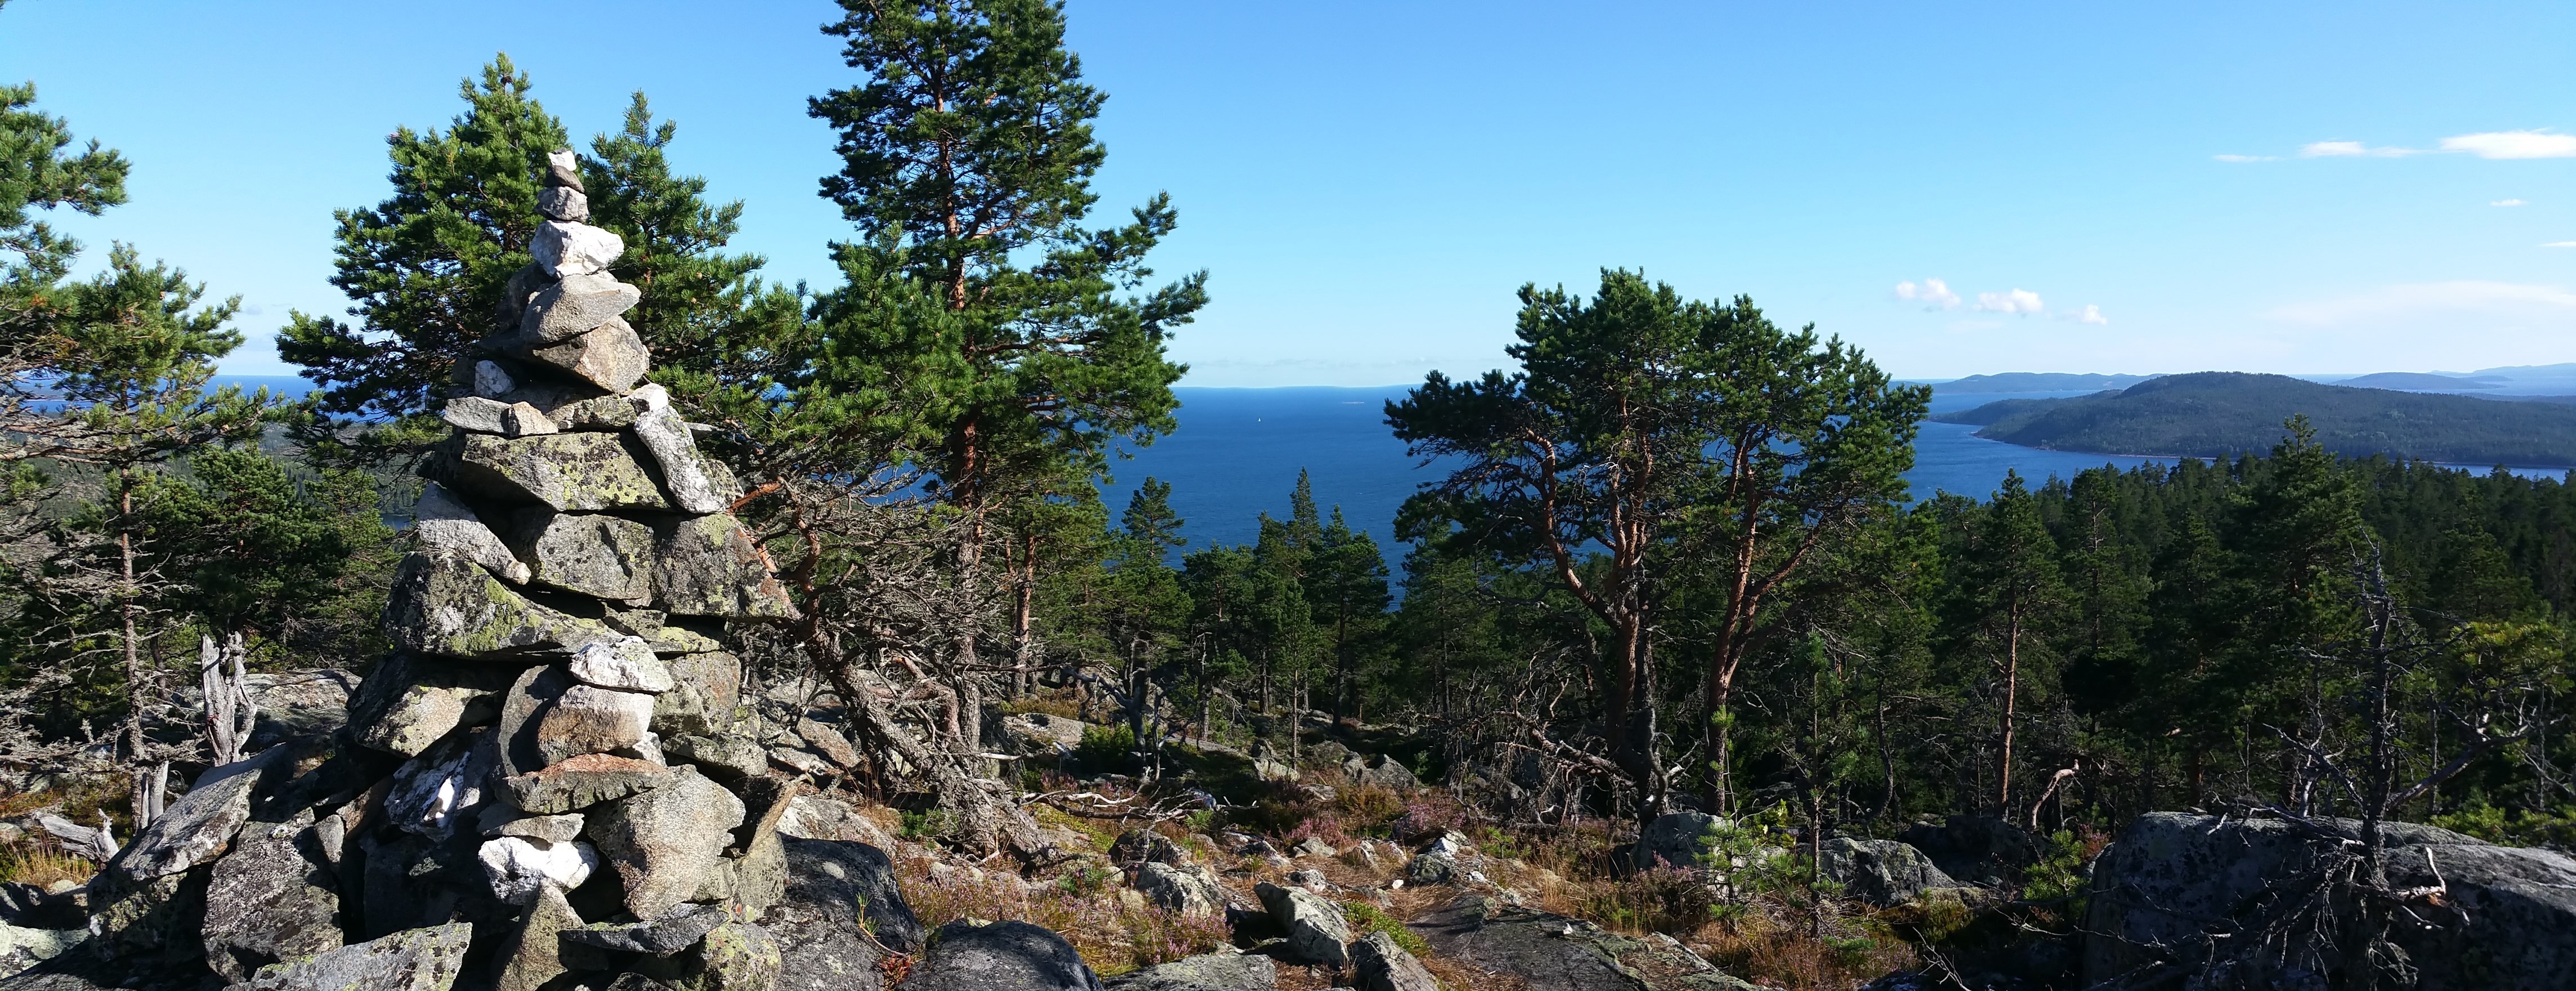
sea, tree, rock, wilderness, walking, mountain, hiking, trail, lake, adventure, mountain range, summer, tourism, terrain, national park, ridge, solar, geology, backpacking, views, mountainous landforms